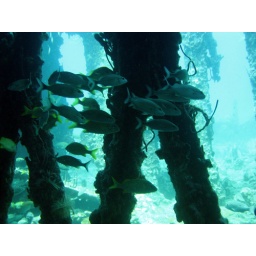
This school of fish was swimming in and out of the barge's beams